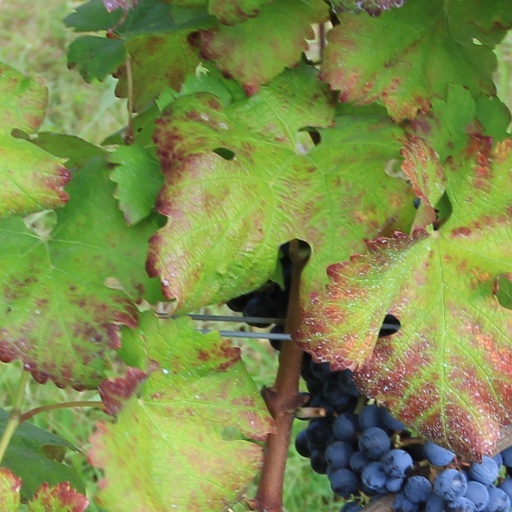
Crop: grape